The Ernest Green Story

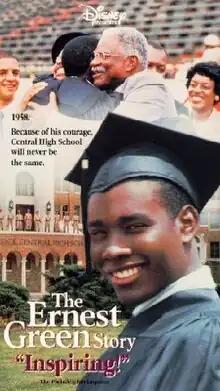
Movie cover

The Ernest Green Story is a 1993 American made-for-television biographical film which follows the true story of Ernest Green (Morris Chestnut) and eight other African-American high-school students (dubbed the "Little Rock Nine") as they embark on their historic journey to integrate Little Rock Central High School in Little Rock, Arkansas, in 1957. The film was developed and executive produced by Carol Ann Abrams. Much of the movie was filmed on location at Central High School.